Carmen Thomas

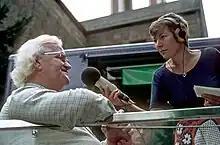
Thomas conducting an interview on the show "Hallo Ü-Wagen" (1982)

Born in Düsseldorf, Thomas studied German, English, and pedagogy at the University of Cologne. Even during her studies, she worked for the broadcaster Westdeutscher Rundfunk (WDR) in Cologne, from 1968 as a presenter, then as a freelance contributing editor, later on the staff, and also as director for a group of programs ("Programmgruppenleiterin").